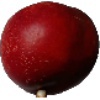
Label: Nectarine 1